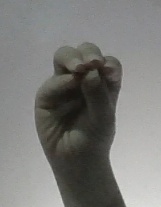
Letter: ha